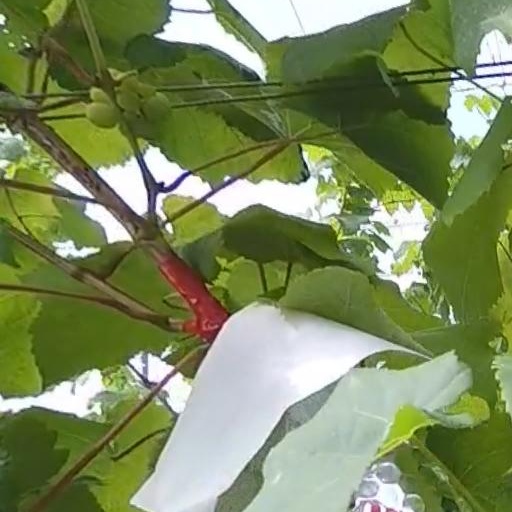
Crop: grape